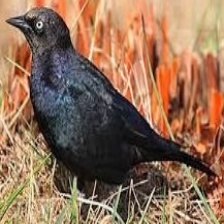
Species: BREWERS BLACKBIRD
Scientific name: EUPHAGUS CYANOCEPHALUS